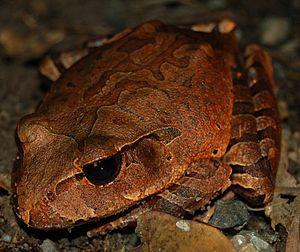
Les Limnodynastidae sont une famille d'amphibiens. Elle a été créée en 1969 par John Douglas Lynch.
Mixophyes schevilli est une espèce d'amphibiens de la famille des Myobatrachidae.
Mixophyes est un genre d'amphibiens de la famille des Myobatrachidae.